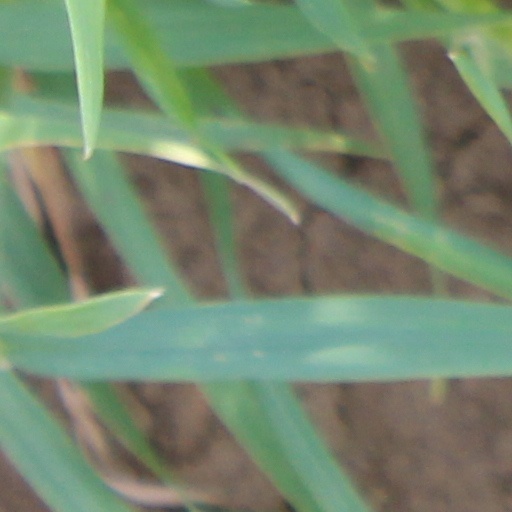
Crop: wheat